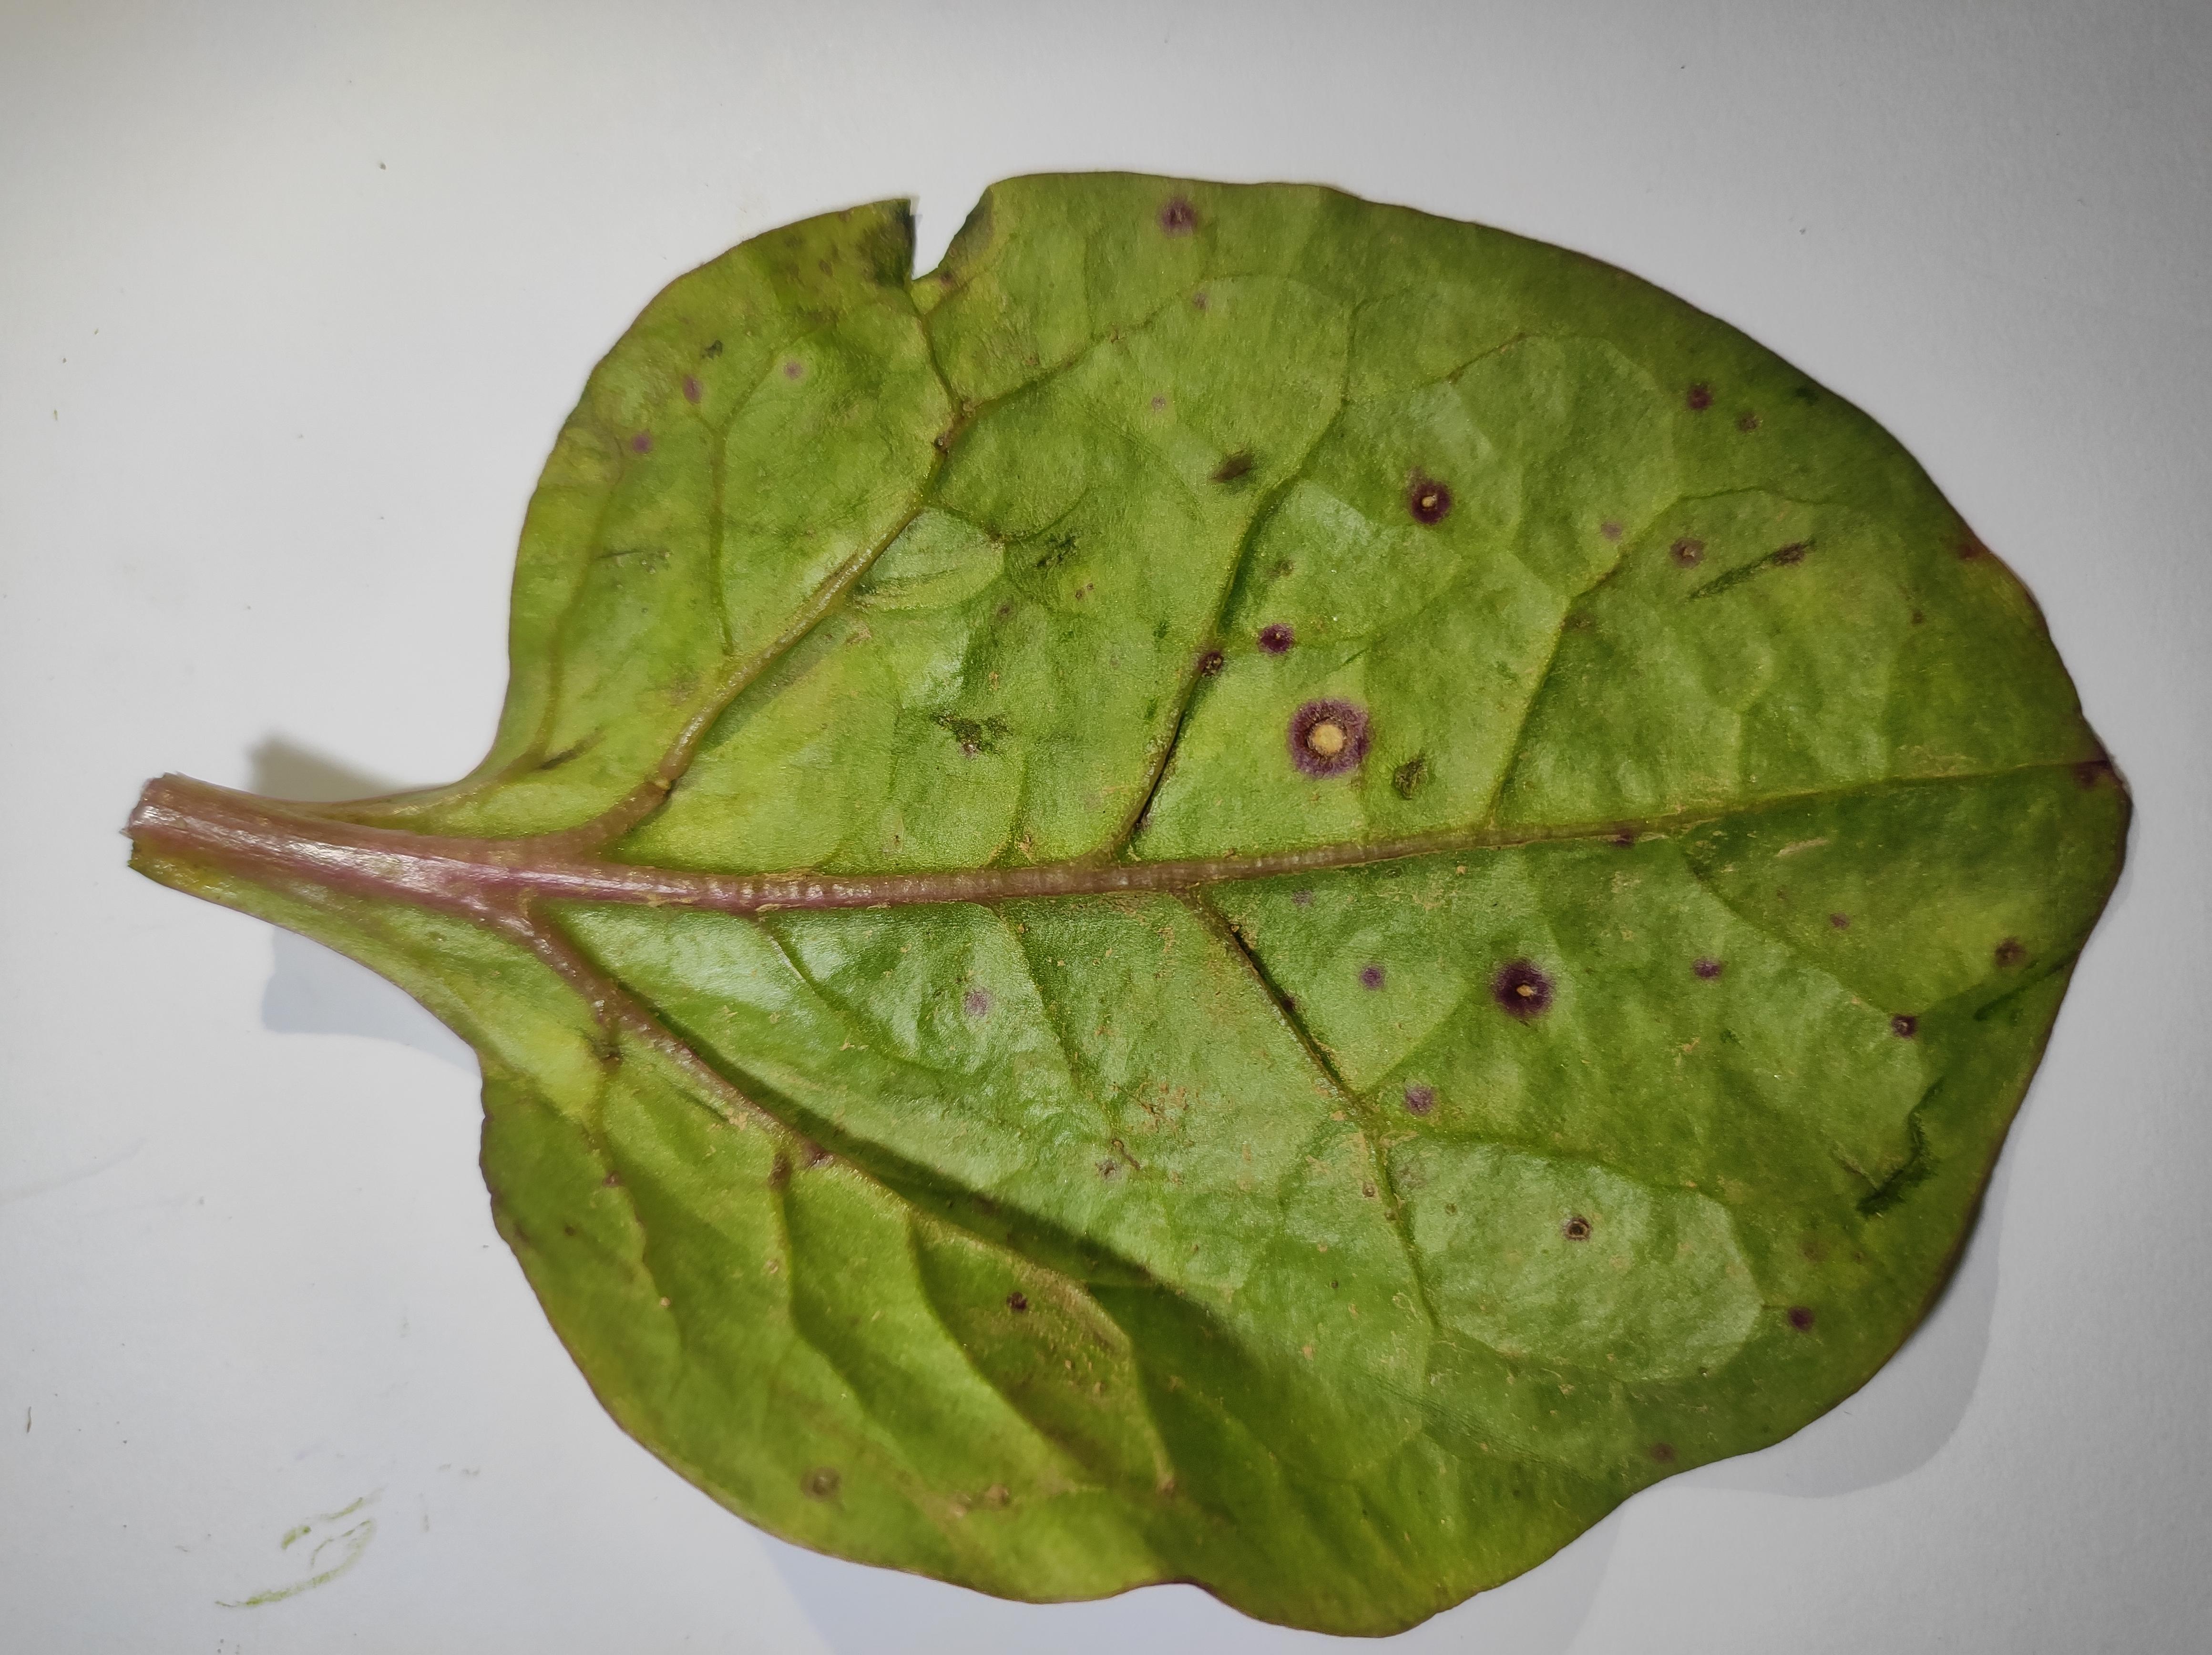
Label: anthracnose_leaf_spot